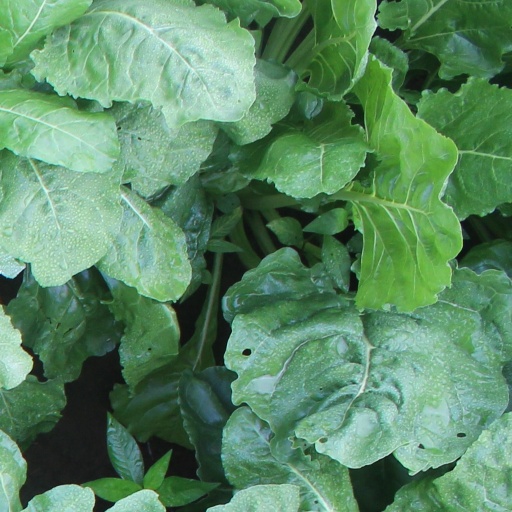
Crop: sugar beet